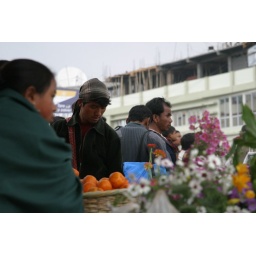
Kongs (elder sisters) selling oranges and flowers in make shift markets.